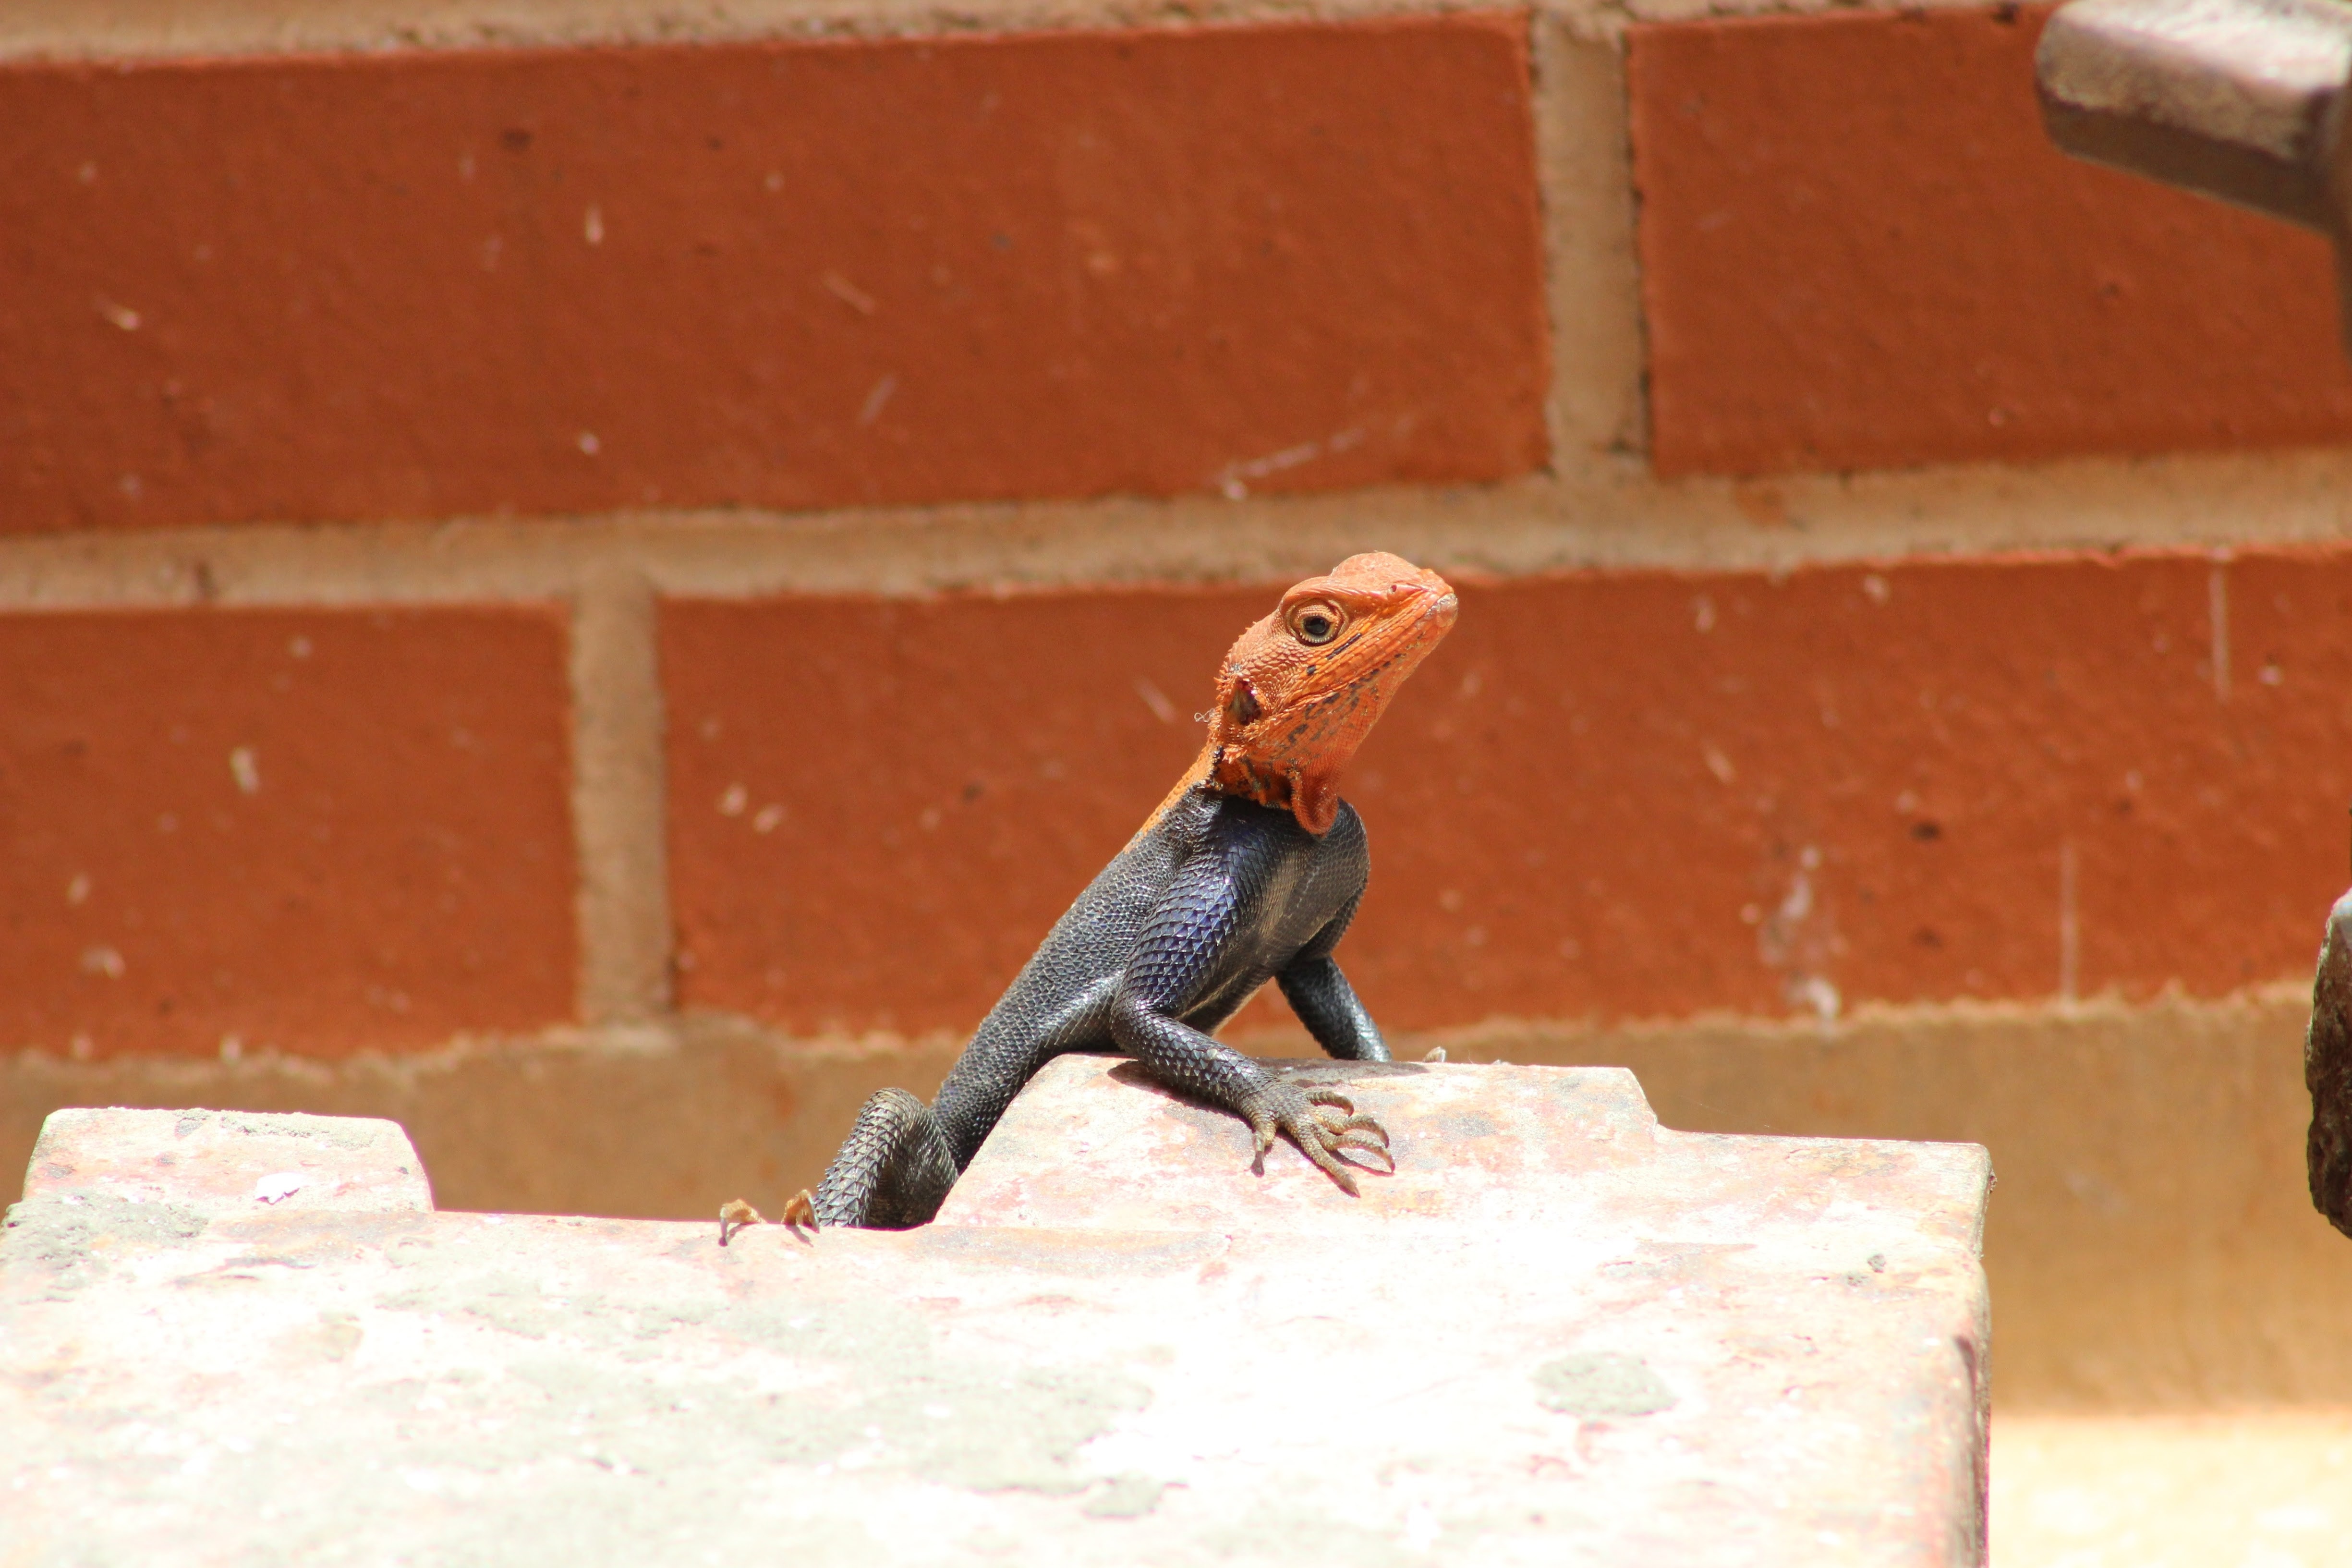
nature, bird, wood, animal, wildlife, wild, africa, fauna, lizard, vertebrate, reptiles, scales, agama, nigeria, perching bird